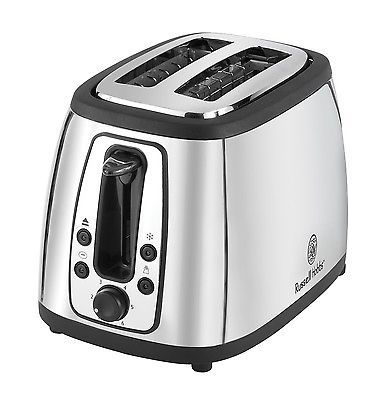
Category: toaster